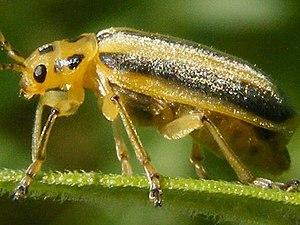
Trirhabda canadensis (Chrysomèle à quatre bandes)
La chrysomèle à quatre bandes, ou chrysomèle à 4 bandes est une espèce d'insectes coléoptères de la famille des Chrysomelidae qui se rencontre depuis le Nord des États-Unis jusqu'au Sud du Canada.